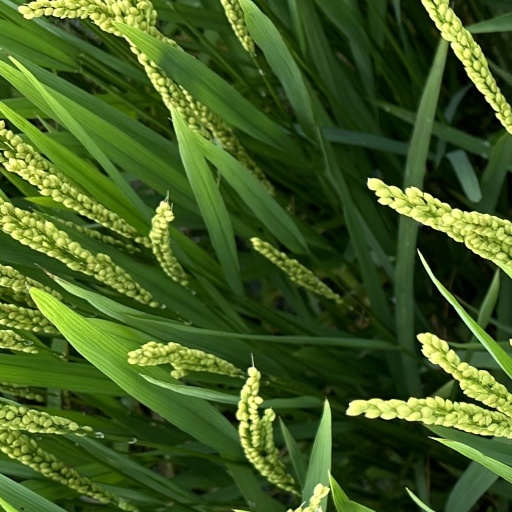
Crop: rice